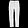
Label: Trouser